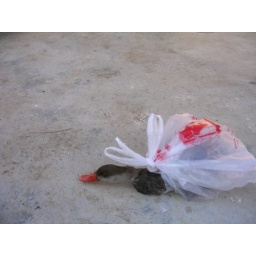
Duck in a plastic bag